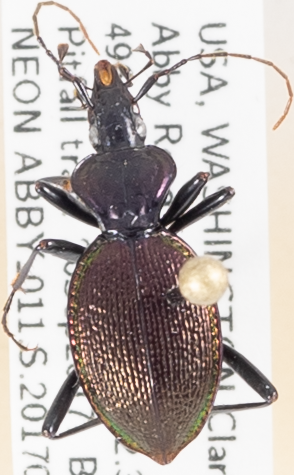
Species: Scaphinotus marginatus
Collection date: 2017-09-20
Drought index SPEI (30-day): -0.036
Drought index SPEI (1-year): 1.13
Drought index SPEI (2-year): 0.966